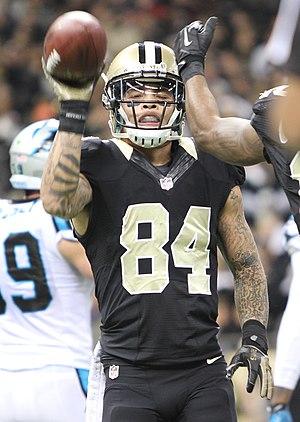
Kenneth Lee Stills, Jr., dit Kenny Stills né le 22 avril 1992 à Eden Prairie, est un joueur américain de football américain.